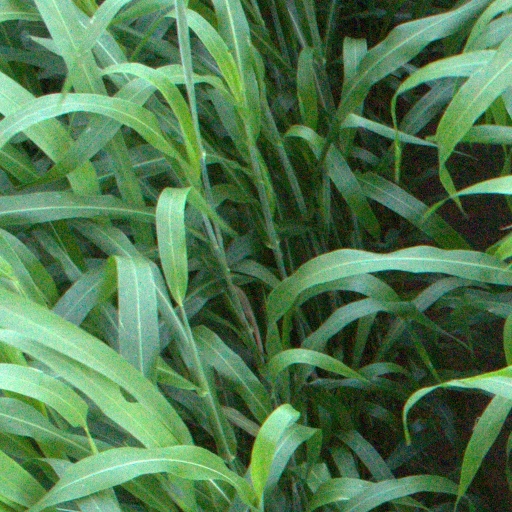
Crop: sorghum